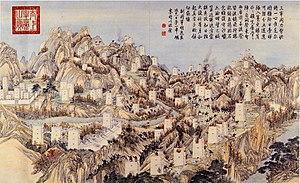
Les Dix Grandes Campagnes sont une série de campagnes militaires lancées par la Chine de la dynastie Qing au milieu et à la fin du XVIIIᵉ siècle, pendant le règne de l'empereur Qianlong. Trois d'entre elles visent à élargir la zone contrôlée par les Qing en Asie centrale : deux contre les Dzoungars et la « pacification » du Xinjiang. Les sept autres campagnes tiennent plus de la protection et de la pacification de frontières déjà établies : deux guerres pour mettre au pas les Tibétains de Jinchuan au Sichuan, une autre pour réprimer la révolte des Taïwanais et quatre expéditions à l'étranger contre les Birmans, les Vietnamiens et les Gurkhas au Népal, à la frontière entre le Tibet et l'Inde, la dernière comptant pour deux.